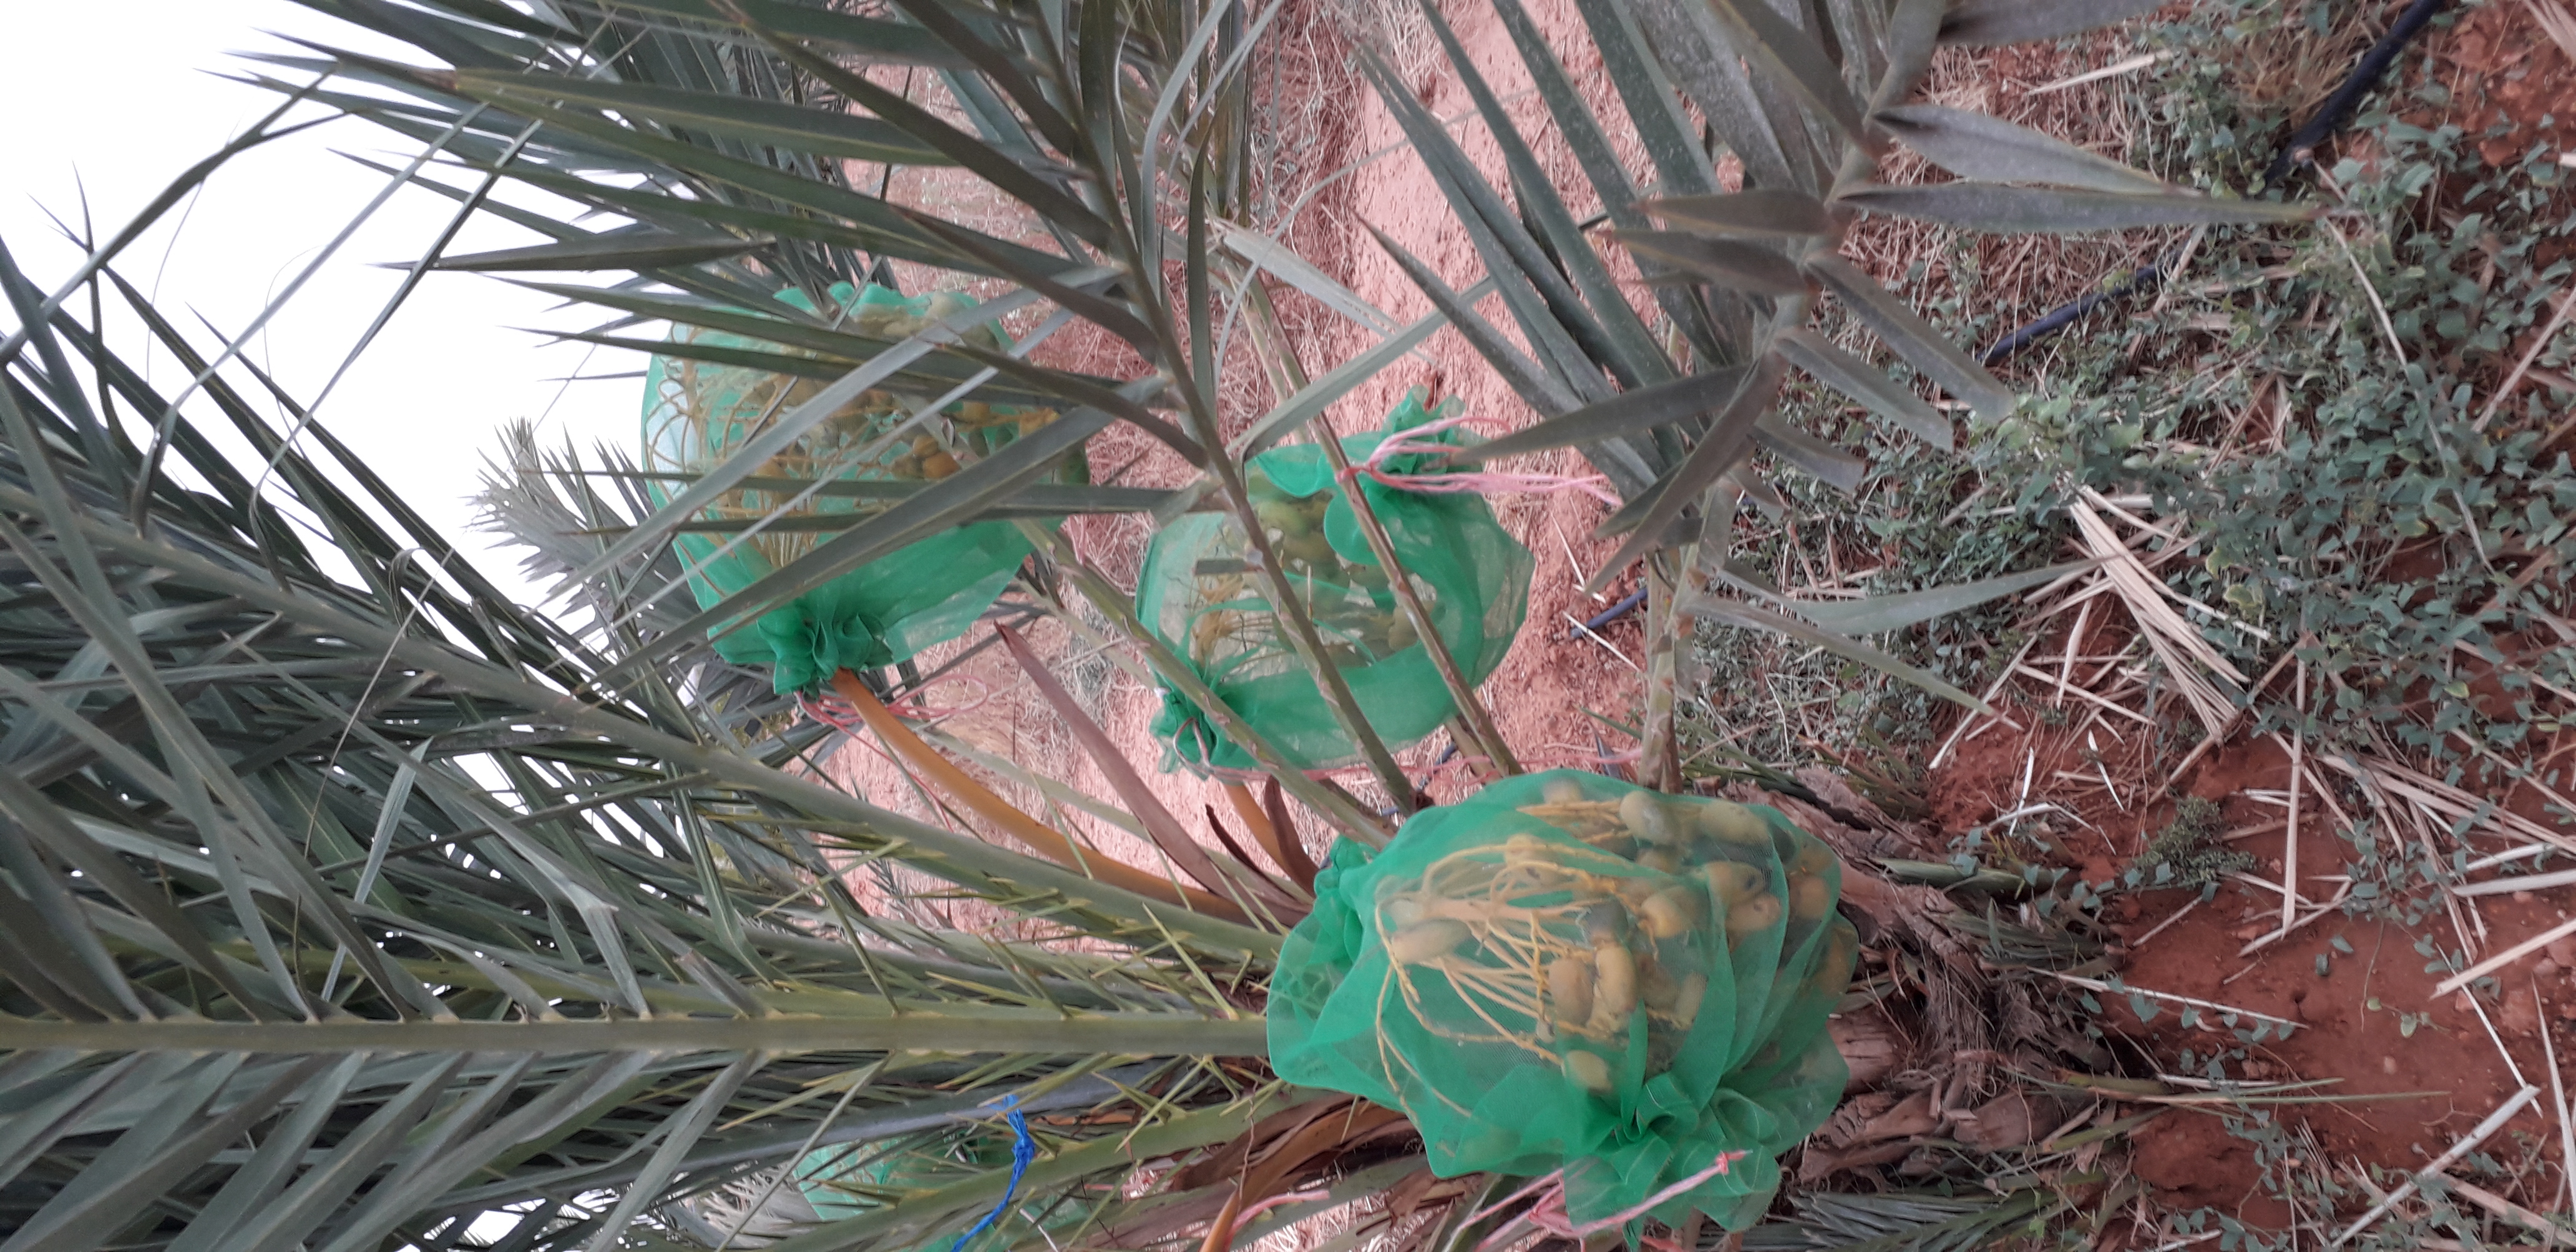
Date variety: Boumajhoul